2014 Winter Olympics

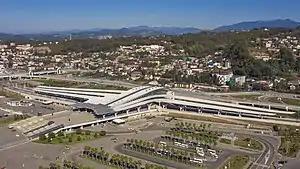
Olympic Park railway station

The existing , Tuapse-to-Adler railroad was renovated to provide double track throughout, increasing capacity and enabling a reliable regional service to be provided and extending to the airport. In December 2009, Russian Railways ordered 38 Siemens Mobility Desiro trains for delivery in 2013 for use during the Olympics, with an option for a further 16 partly built in Russia.